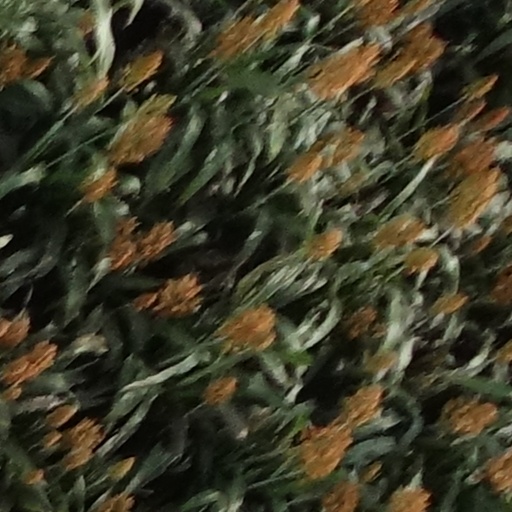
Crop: sorghum